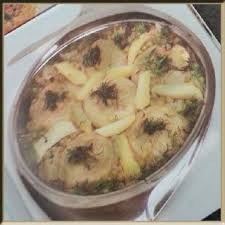
Yemek: enginar